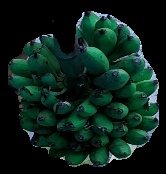
Variety: rasbale
Grade: grade3